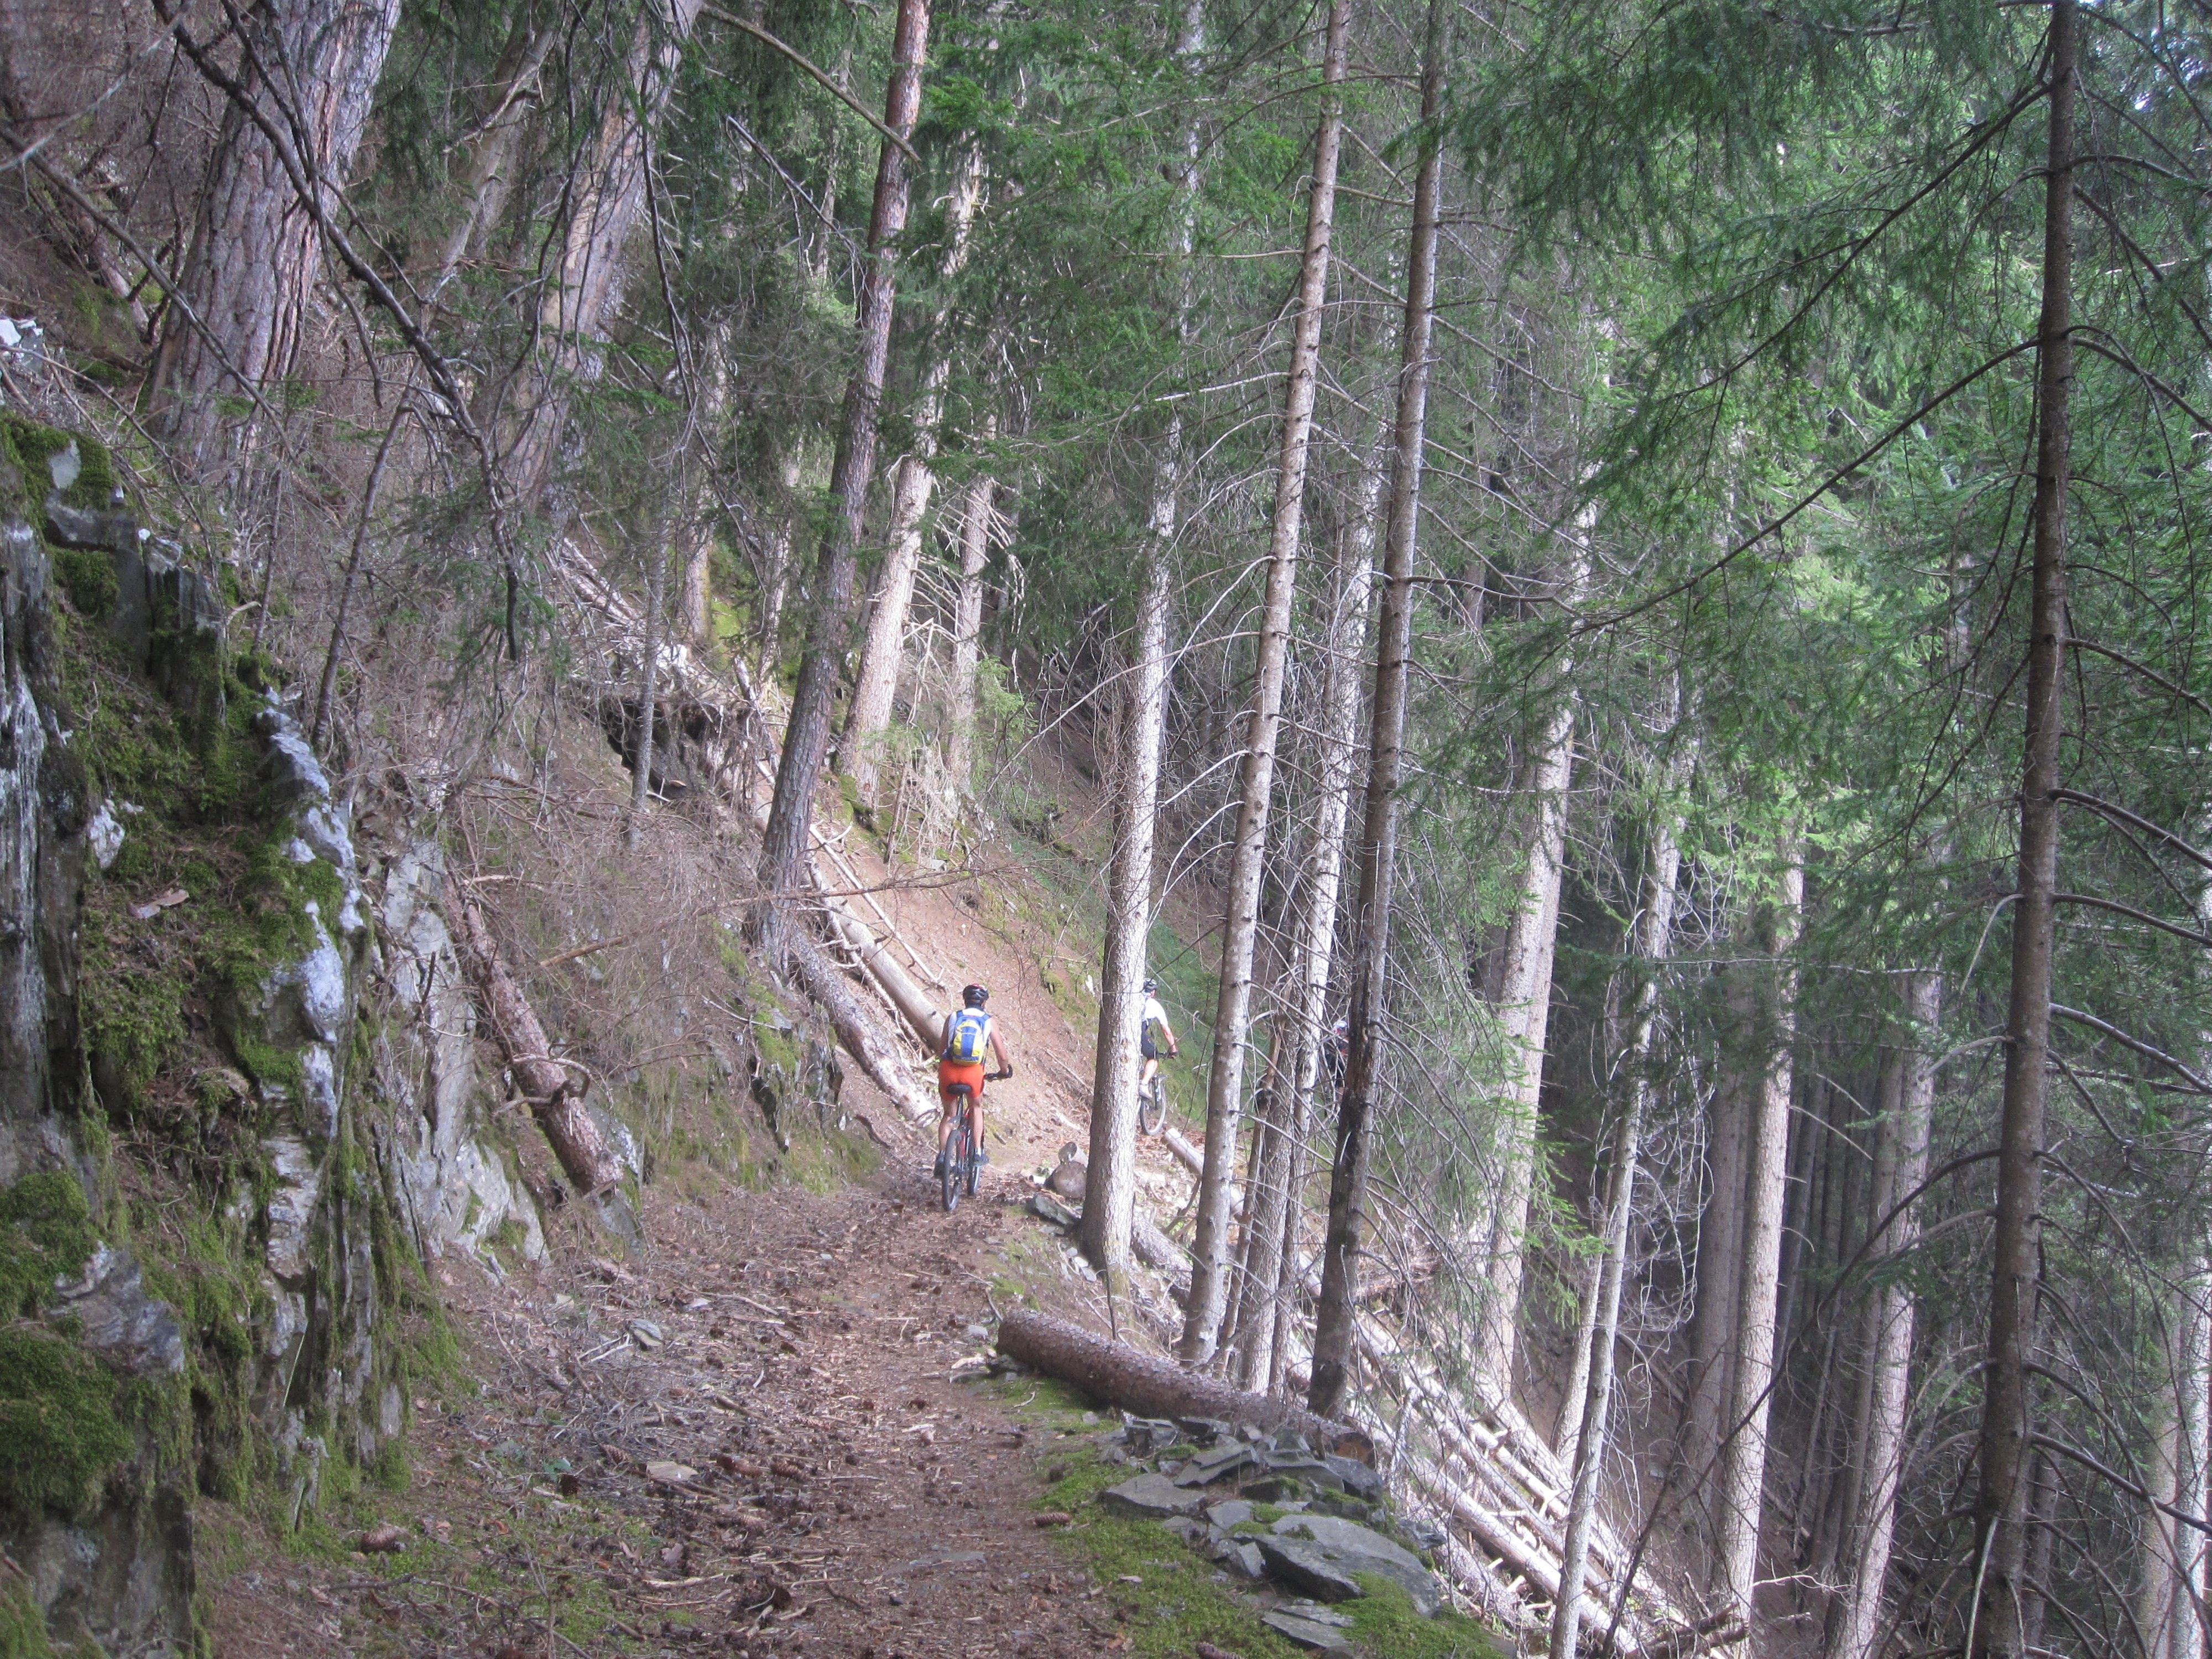
tree, forest, wilderness, trail, exit, ridge, mountains, ravine, woodland, habitat, away, ecosystem, abyss, geological phenomenon